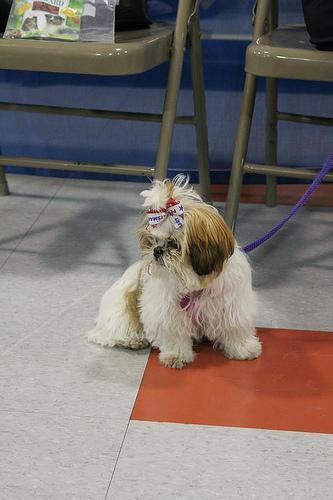
Pekinese